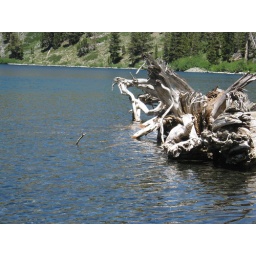
The fallen trees in the water were sun bleached... very light